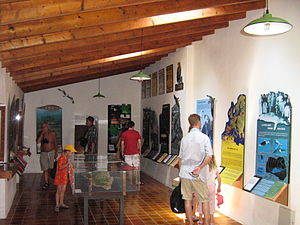
Sa Dragonera / Turistoplysninger
Kig ind i Rangerstationen
Sa Dragonera er en ubeboet klippeø ud for vestkysten af den spanske middelhavsø Mallorca, som den er adskilt fra ved det 780 m brede sund, Canal des Freu. Dragonera hører som Mallorca til øgruppen Balearerne.